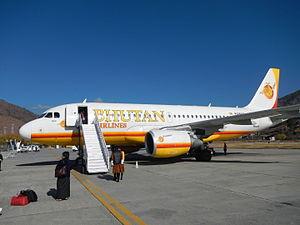
Bhutan Airlines est la première compagnie privée de transport aérien au Bhoutan. Fondée en 2011, elle reçoit son premier avion le 4 décembre, un Pilatus PC-12 [A5-BAA] d'une capacité de huit passagers pour des vols intérieurs. La compagnie effectue son premier vol international le 10 octobre 2013, avec des vols internationaux vers l'inde et la Thaïlande.